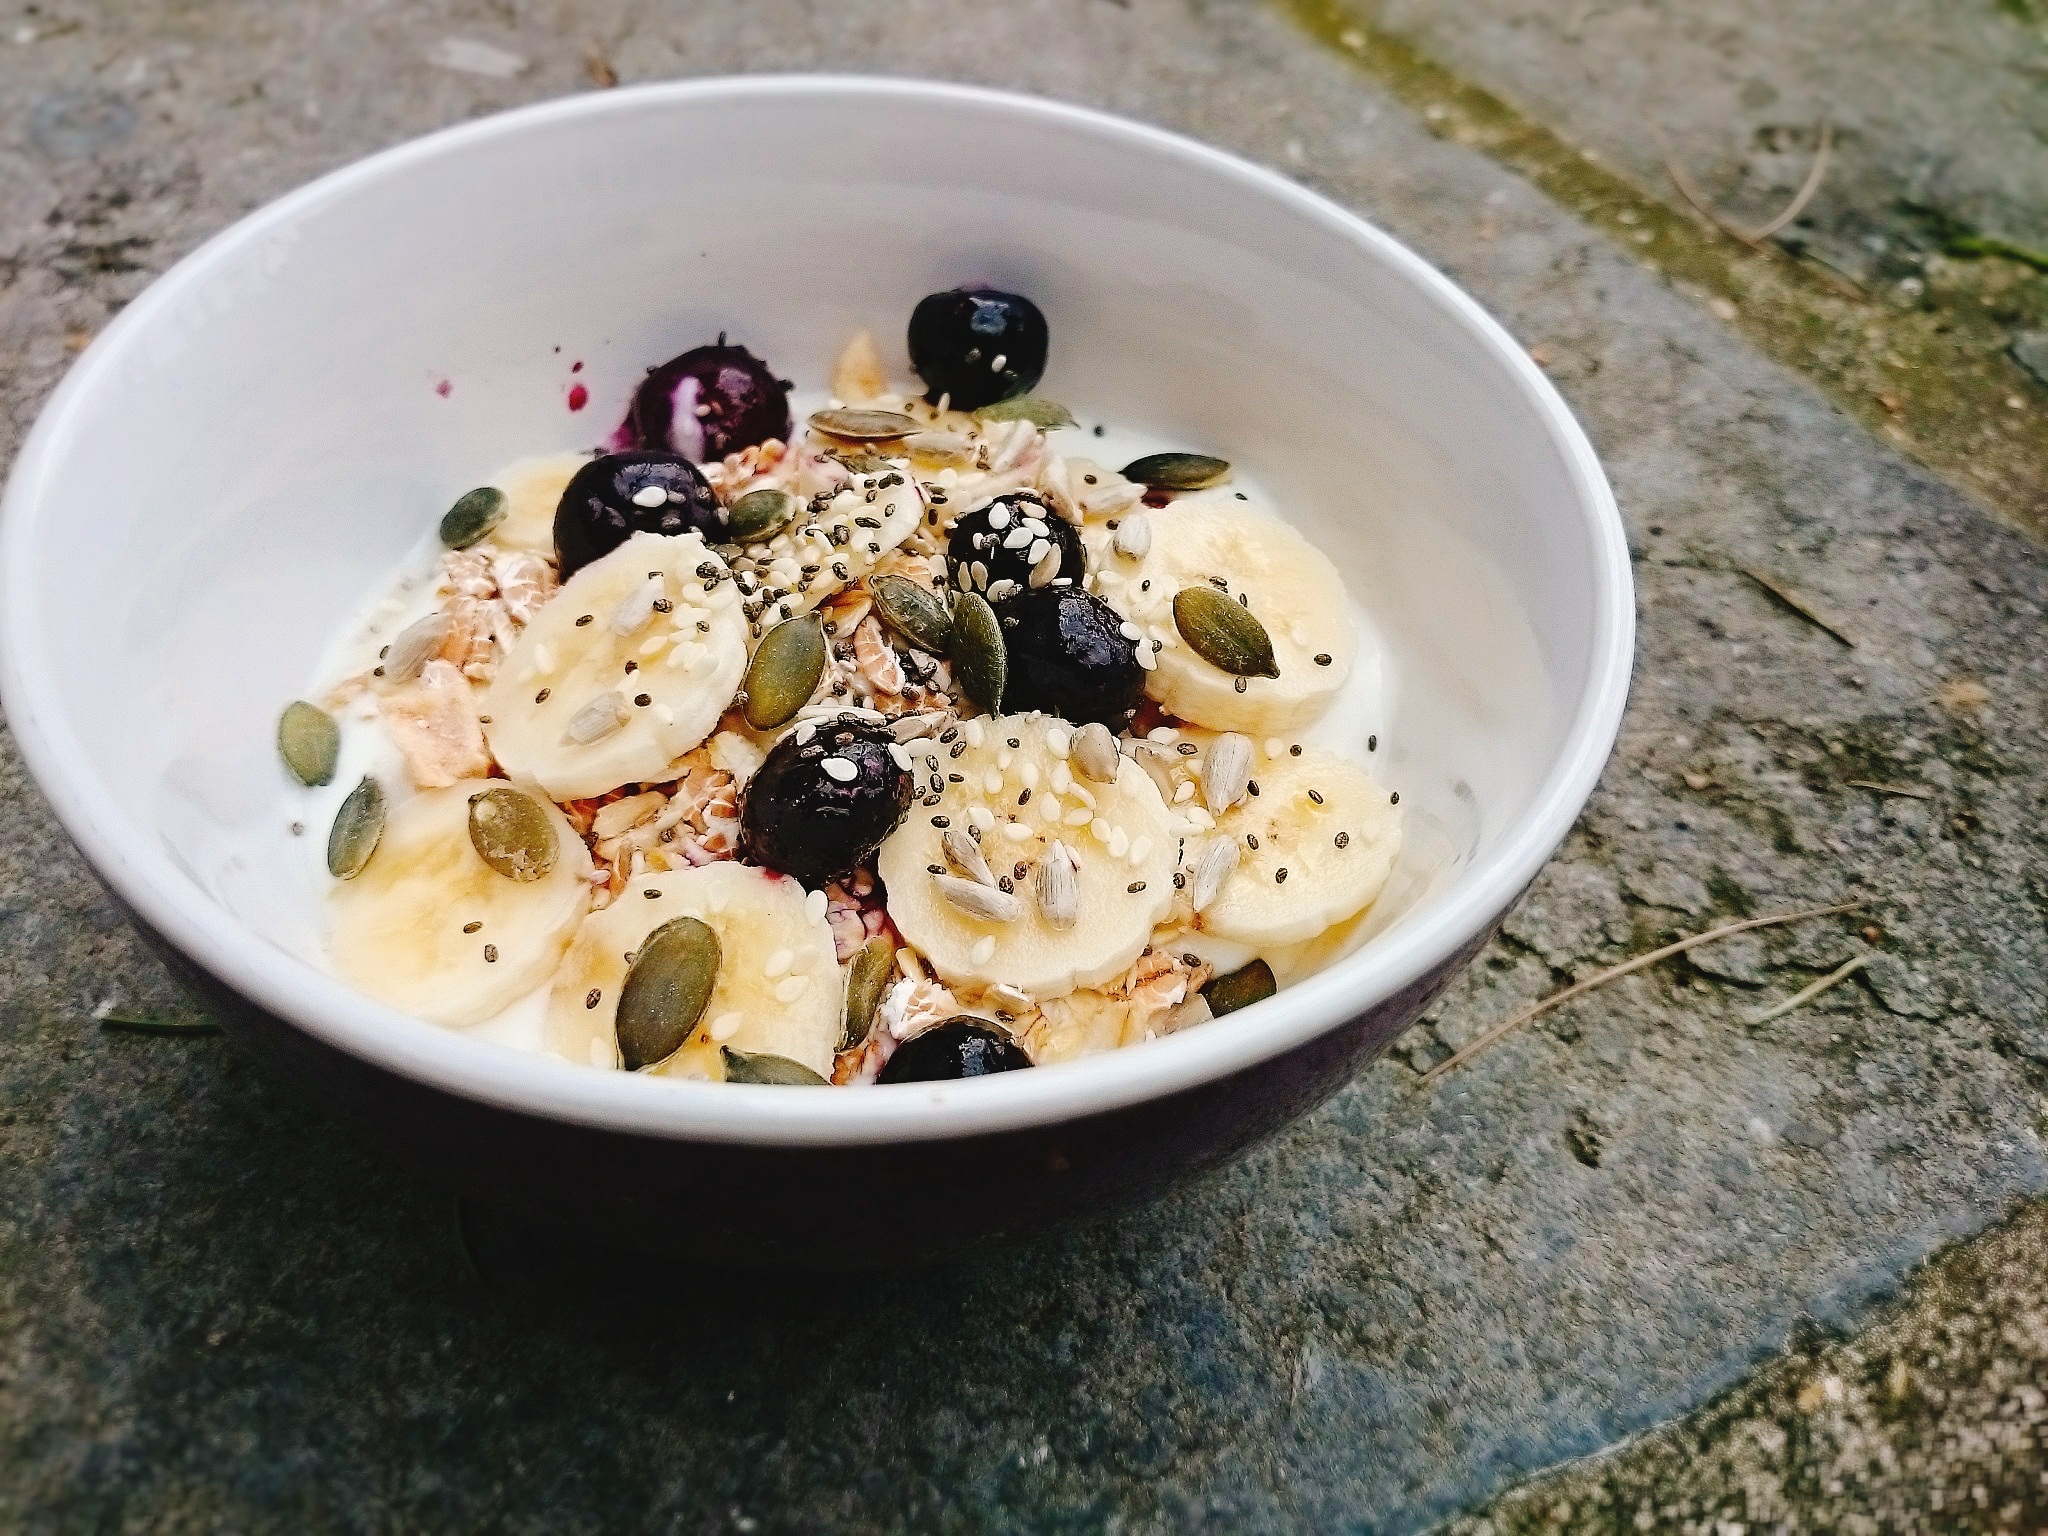
fruit, dish, meal, food, produce, breakfast, cuisine, cereal, yoghurt, nuts, vegetarian food, balanced, muesli